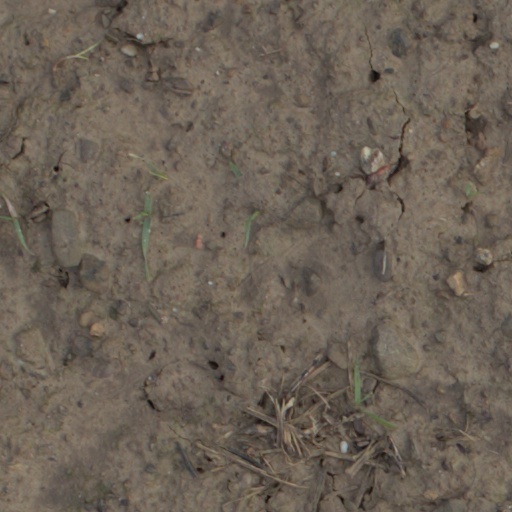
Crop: wheat